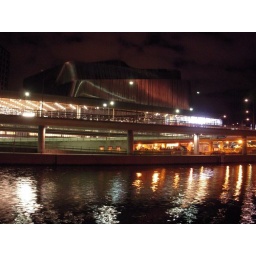
frank gehry looking building walking near the water between Kungholmen and Normalm.